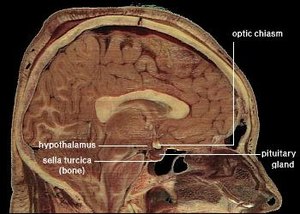
Hypothalamus
Lokaliseringen af hypothalamus
Hypothalamus er en samling af kerner som ligger i den forreste del af mellemhjernen. Hypothalamus har mange funktioner: Styring af temperatur, hormoner, stofskifte, tørst, sult, seksuel adfærd, frygt, vrede og forskellige aktivitetsrytmer. Hypothalamus finder vi i den nederste del af mellemhjernen, over hypofysen. Hypothalamus har en masse nerveforbindelser og regulerer talrige funktioner i kroppen. Hypothalamus er ligesom hypofysen en overordnet kirtel. Hypothalamus er den hormonelle forbindelse til de basale områder i hjernen, der er ansvarlig for bl.a. vores følelser. Hypothalamus er meget vigtig for menneskets valg og beslutninger, da dens opgave bl.a. består i, at reagere hormonalt på vores oplevelser.